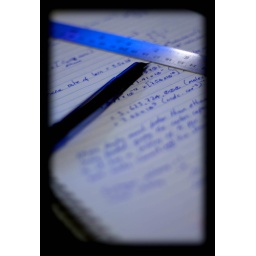
My OU coursework lit by a ceiling light and laptop screen